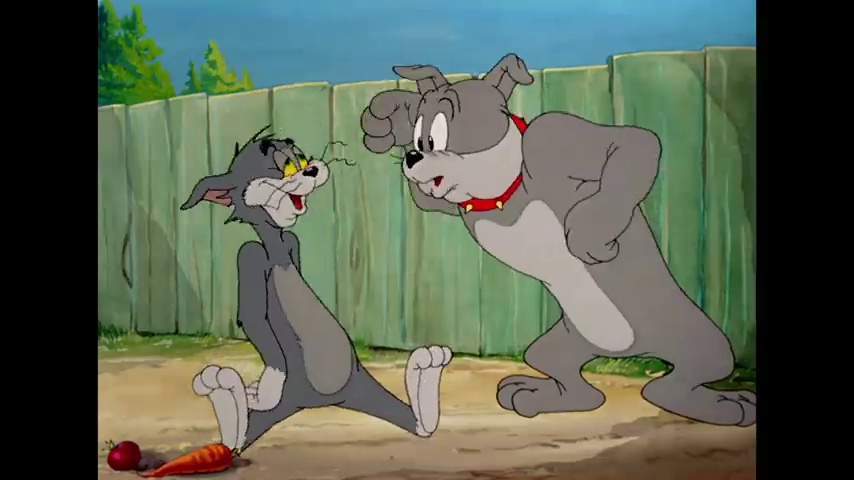
Portrait style: Cartoon Portrait